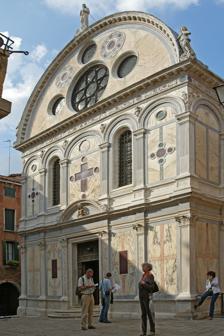
Building: Santa Maria dei Miracoli, Venice
Country: Italy
Year built: 1489
Renaissance church in Venice Santa Maria dei Miracoli Santa Maria dei Miracoli in Venice. Religion Affiliation Roman Catholic Province Venice Location Location Venice , Italy Shown within Venice Show map of Venice Santa Maria dei Miracoli, Venice (Italy) Show map of Italy Geographic coordinates 45°26′22″N 12°20′21″E / 45.43944°N 12.33917°E / 45.43944; 12.33917 Architecture Groundbreaking 1481 Completed 1489 Santa Maria dei Miracoli is a church in the sestiere of Cannaregio , in Venice , Italy . Architecture and restoration Also known as the "marble church", it is one of the best examples of the early Venetian Renaissance including colored marble, a false colonnade on the exterior walls ( pilasters ), and a semicircular pediment. The organisation Save Venice Inc. restored the church over a period of seven years, from 1990 to 1997 (after several years of preliminary research). The treatments focussed on the marble sheeting and sculptural decoration of both the exterior and interior of the church. The marble cladding contained 14% salt, and was on the point of bursting, when restorers began the desalination and cleaning process. All marble cladding was removed, and cleaned in stainless steel tanks, in a solution of distilled water. Additionally, the campaign worked in the coffered ceiling, which was made up of fifty-two wooden panels depicting saints and prophets. The cleaning led to the rediscovery of frescoes of sibyls on the spandrels of the ceiling. Nearly every part of the church was examined and treated, including the intarsia doors in the presbytery, the bronze statues and candelabra of the high altar, and the wooden panel of the Madonna from which the church got its name. The restoration was calculated to cost 1 million dollars, the final cost was 4 million dollars. The main altar is reached by a series of steps. The circular facade windows recall Donato Bramante 's churches in Milan . History Built between 1481 and 1489 by Pietro Lombardo to house a miraculous icon of the Virgin Mary. The plans for the church were expanded in 1484 to include the construction of a new convent for nuns of St. Clare to the east. The convent was connected to the gallery of the church by an enclosed walkway that was later destroyed. The interior. The interior is enclosed by a wide barrel vault , with a single nave. The nave is dominated by an ornamental marble stair rising between two pulpits, with statues by Tullio Lombardo , Alessandro Vittoria and Niccolò di Pietro . The vaulted ceiling is divided into fifty coffers decorated with paintings of prophets, a work by Girolamo Pennacchi 's contemporaries, Vincenzo dalle Destre and Lattanzio da Rimini . See also History of medieval Arabic and Western European domes History of Italian Renaissance domes History of early modern period domes External links Wikimedia Commons has media related to Santa Maria dei Miracoli (Venice) . Churches in Cannaregio Santa Maria dei Miracoli References